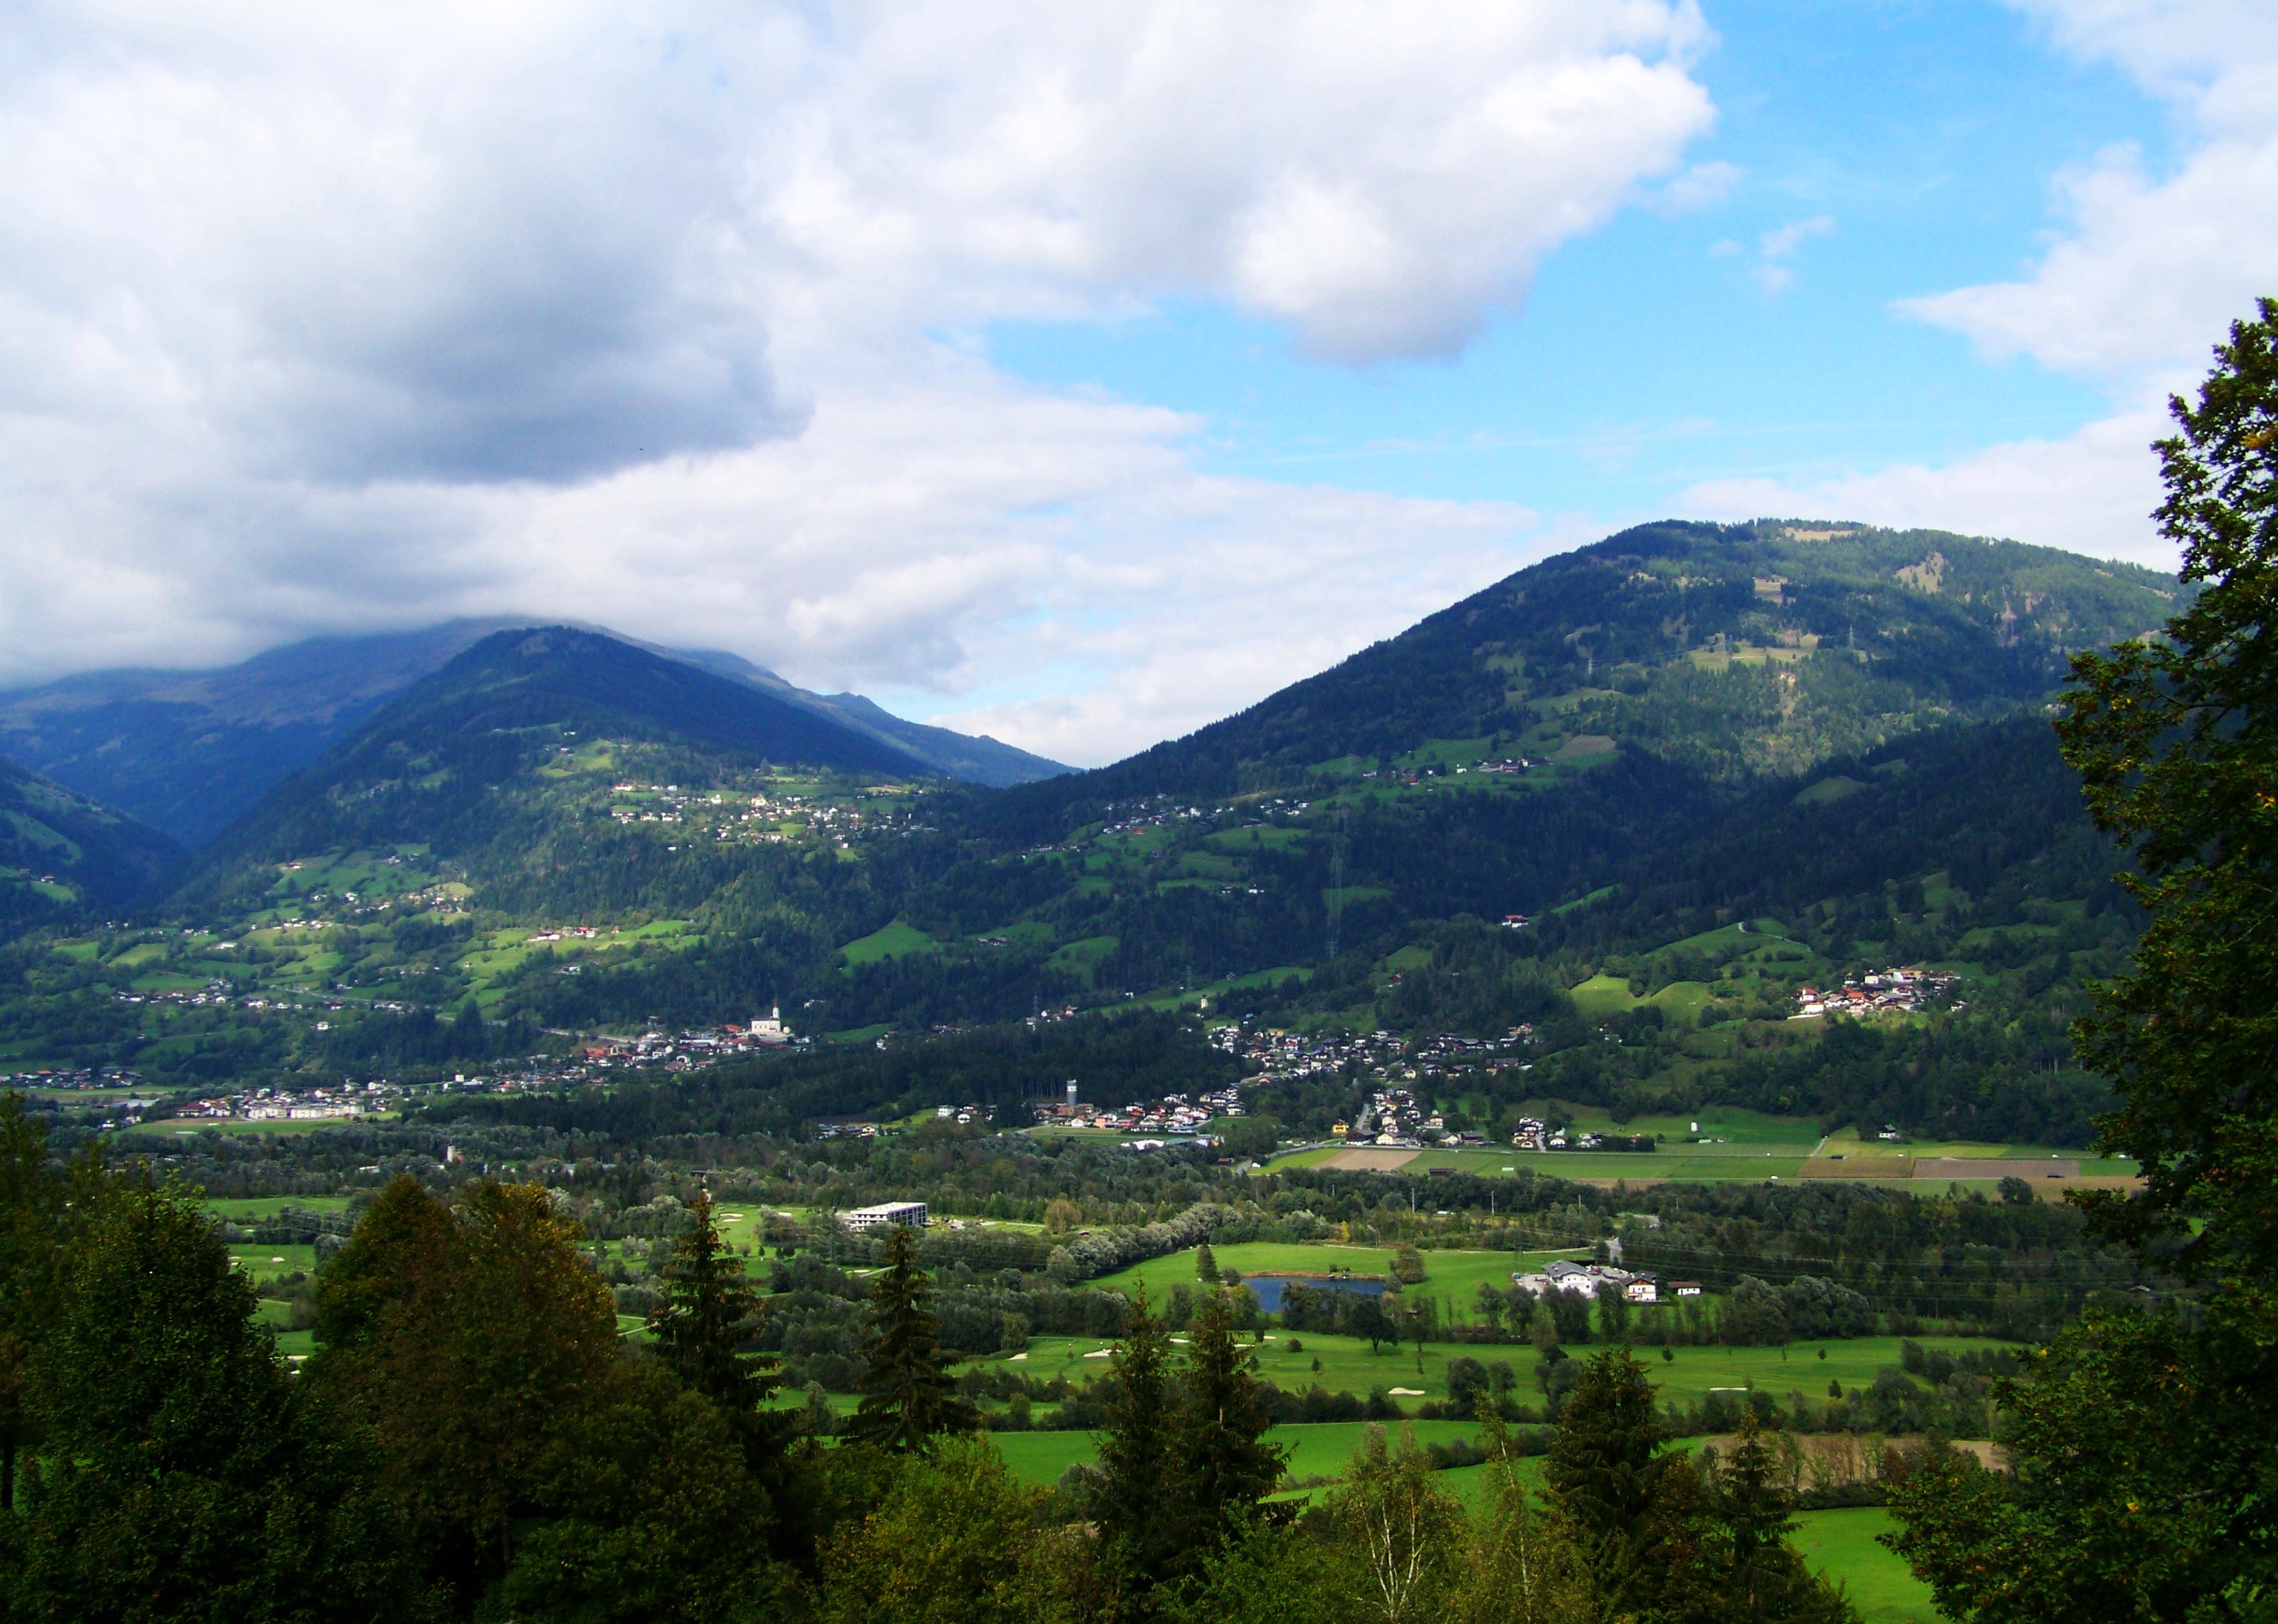
landscape, nature, forest, mountain, meadow, hill, lake, valley, mountain range, summer, village, highland, mountains, alps, plateau, vista, fell, loch, rural area, landform, hill station, alpine scenery, geographical feature, mountainous landforms